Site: brandenburg
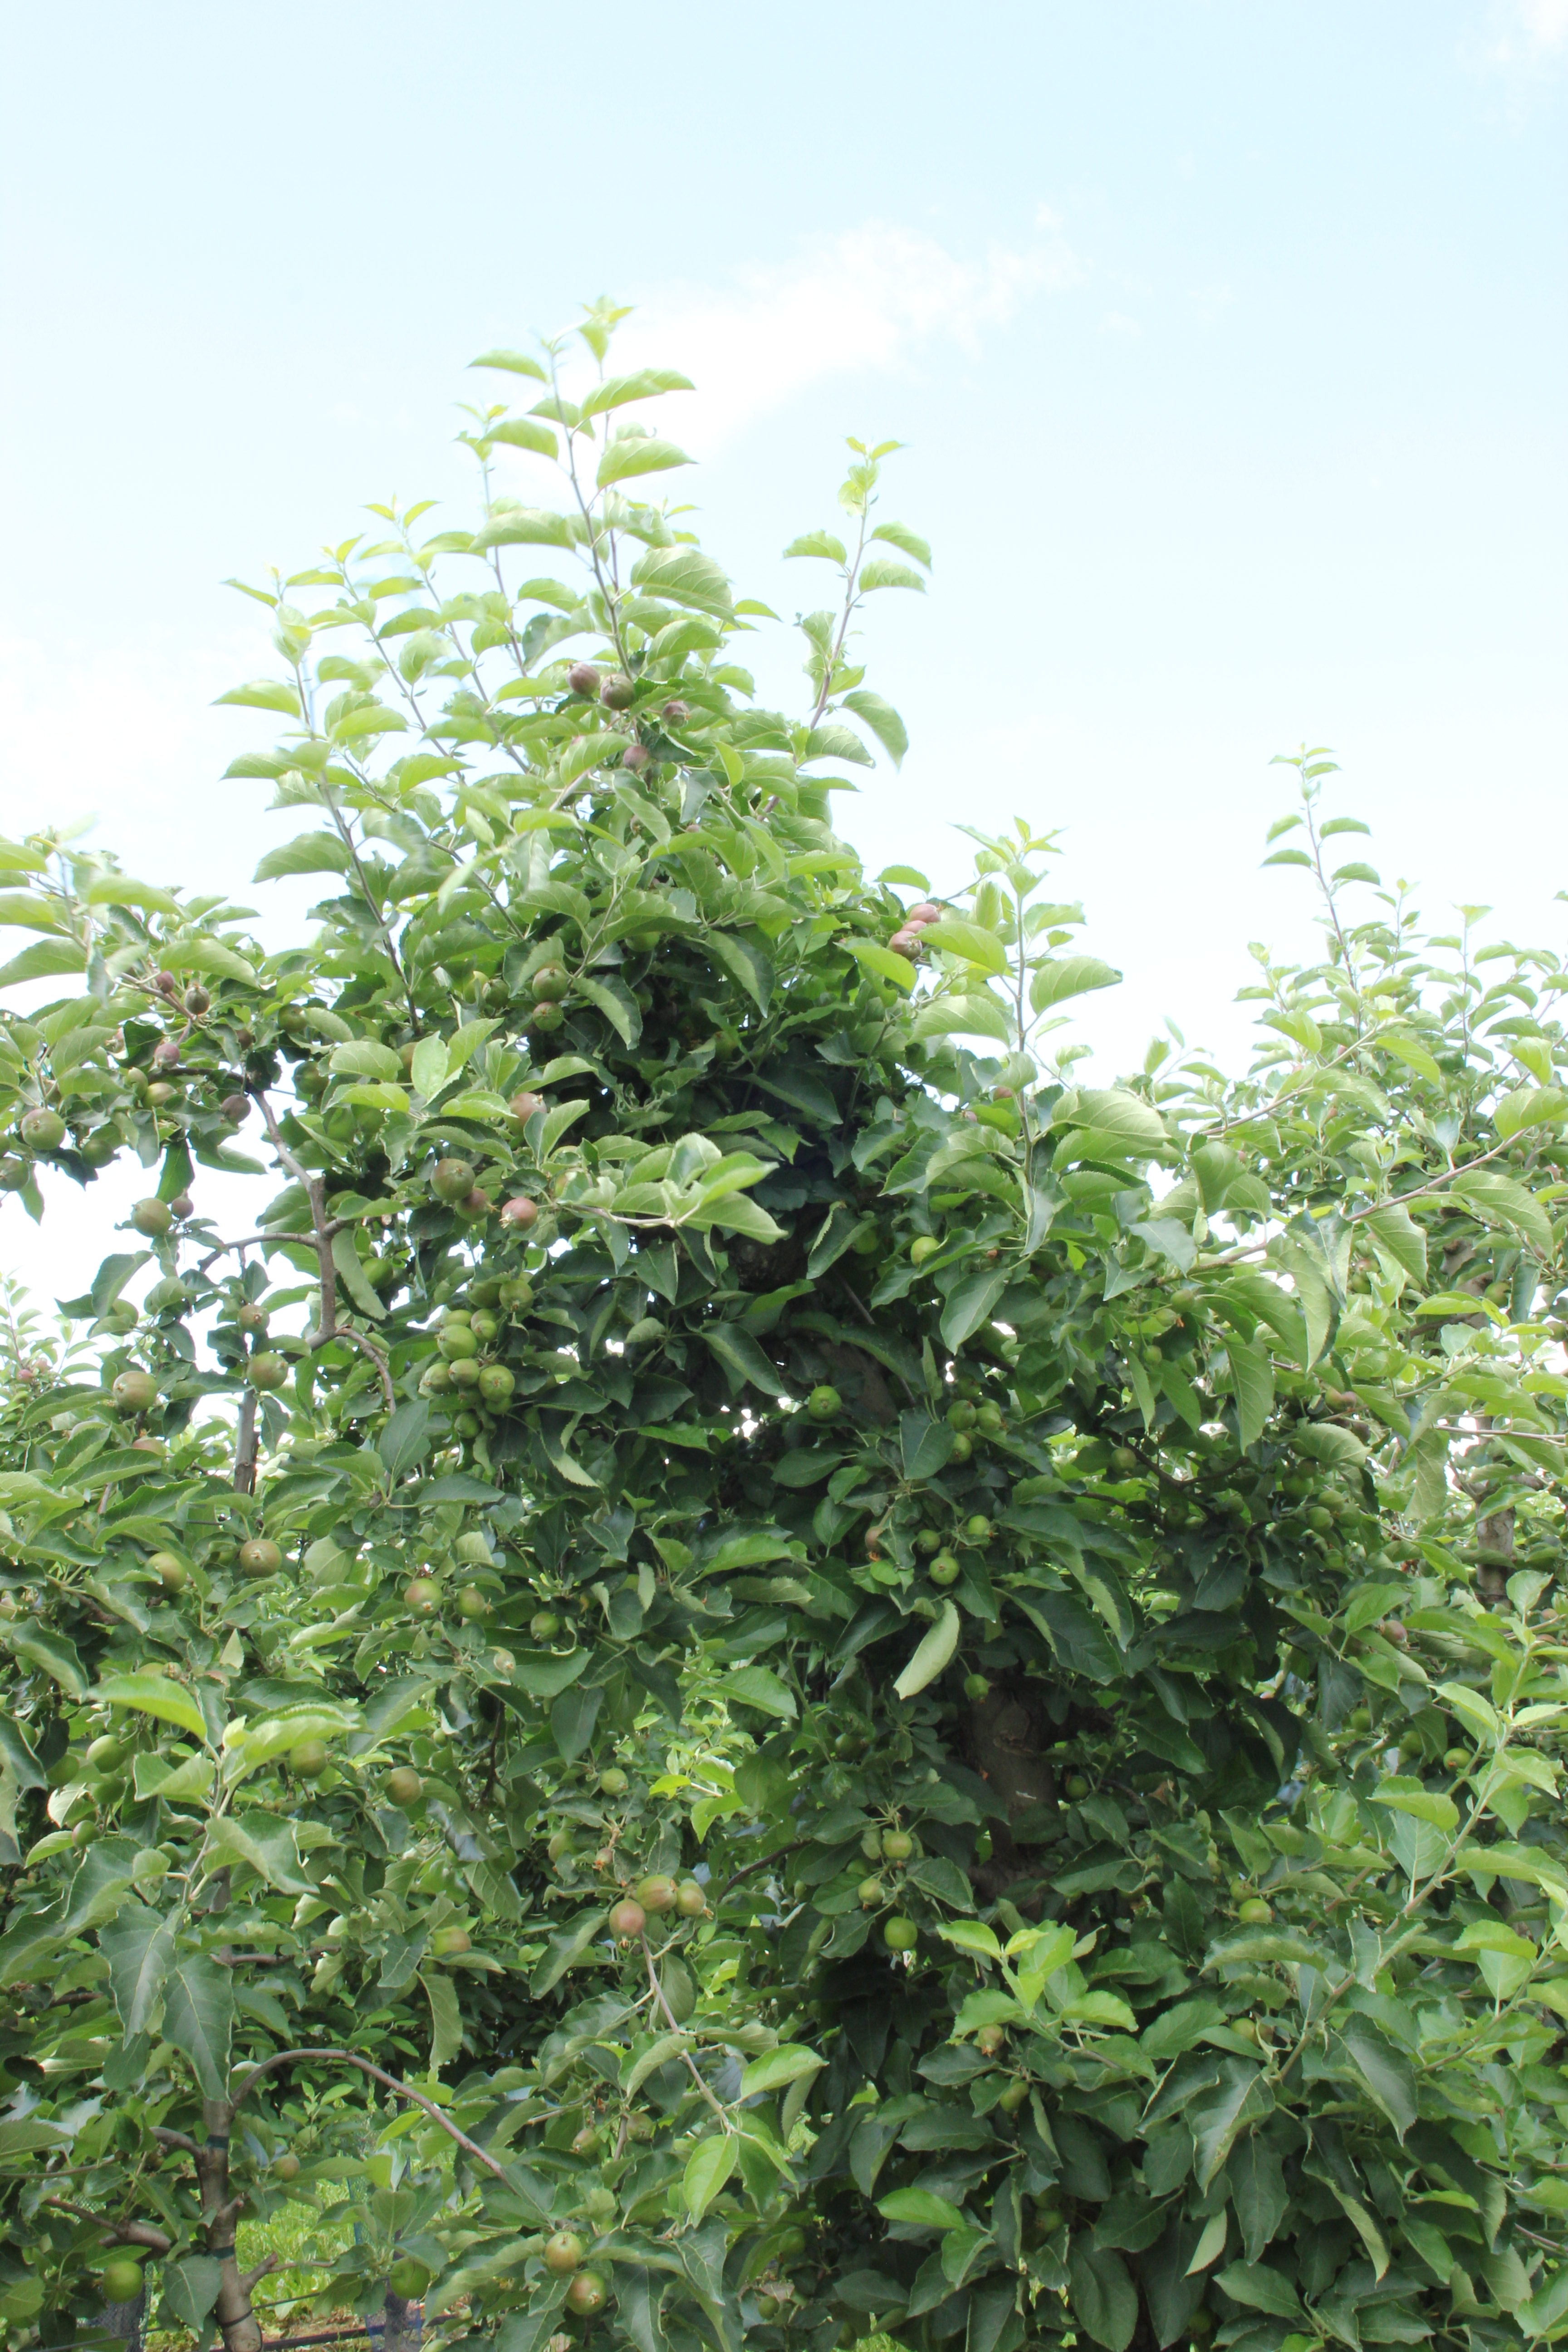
Growth stage (BBCH 73): Development of fruit